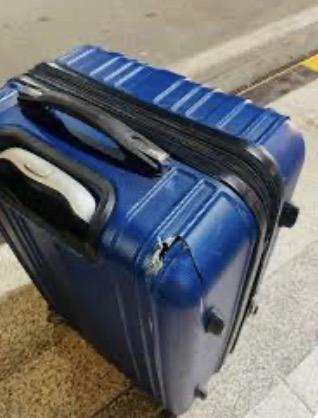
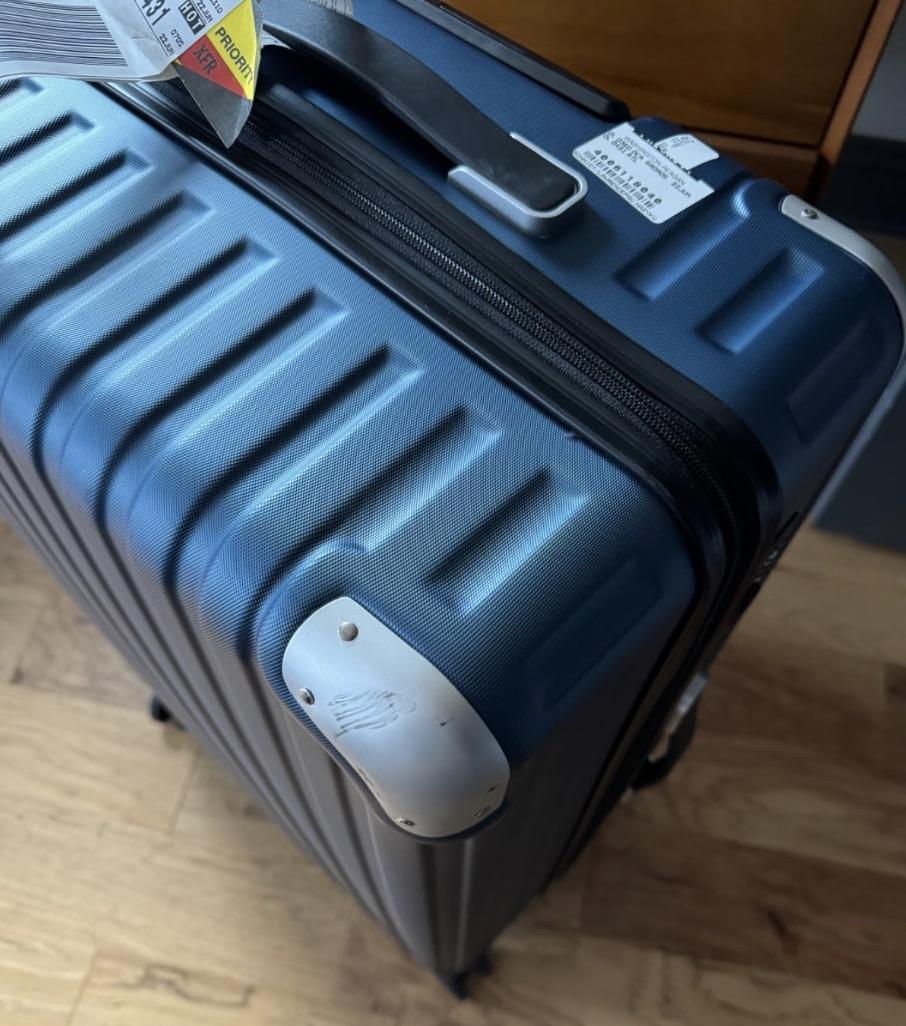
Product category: items_tea
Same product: no